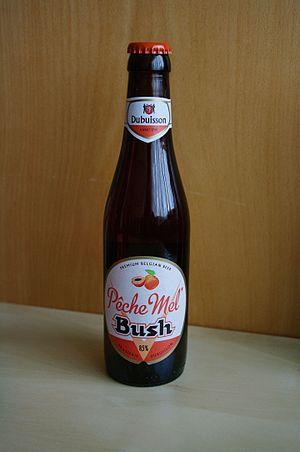
La Bush est une bière belge. Il existe différents variétés de Bush, mais la Bush la plus connue est une bière ambrée de haute fermentation au goût de malt prononcé. Également appelée Bush 12, son nom officiel est maintenant Bush Caractère. Produit phare de la brasserie Dubuisson, son taux d'alcool est de 12 %, ce qui en fait une des bières les plus fortes – on peut d'ailleurs lire sur son étiquette qu'elle est la plus forte de Belgique. La bière fut créée et est brassée par la Brasserie Dubuisson, située à Pipaix dans la commune de Leuze-en-Hainaut en Belgique.